Tobias Myers

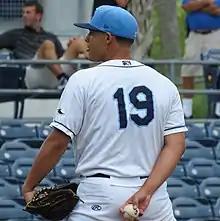
Myers with the Charlotte Stone Crabs in 2019

He spent 2019 with the Charlotte Stone Crabs of the High–A Florida State League, going 8–1 with a 2.31 ERA over 18 games (13 starts), striking out 59 over innings. Myers did not play in a game in 2020 due to the cancellation of the minor league season because of the COVID-19 pandemic.